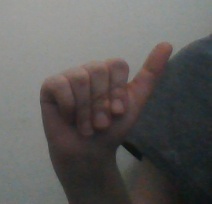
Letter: dhad